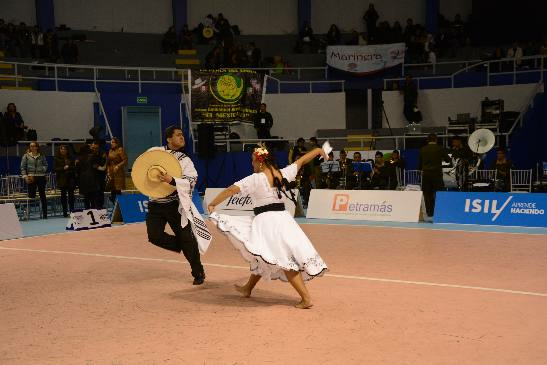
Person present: Yes